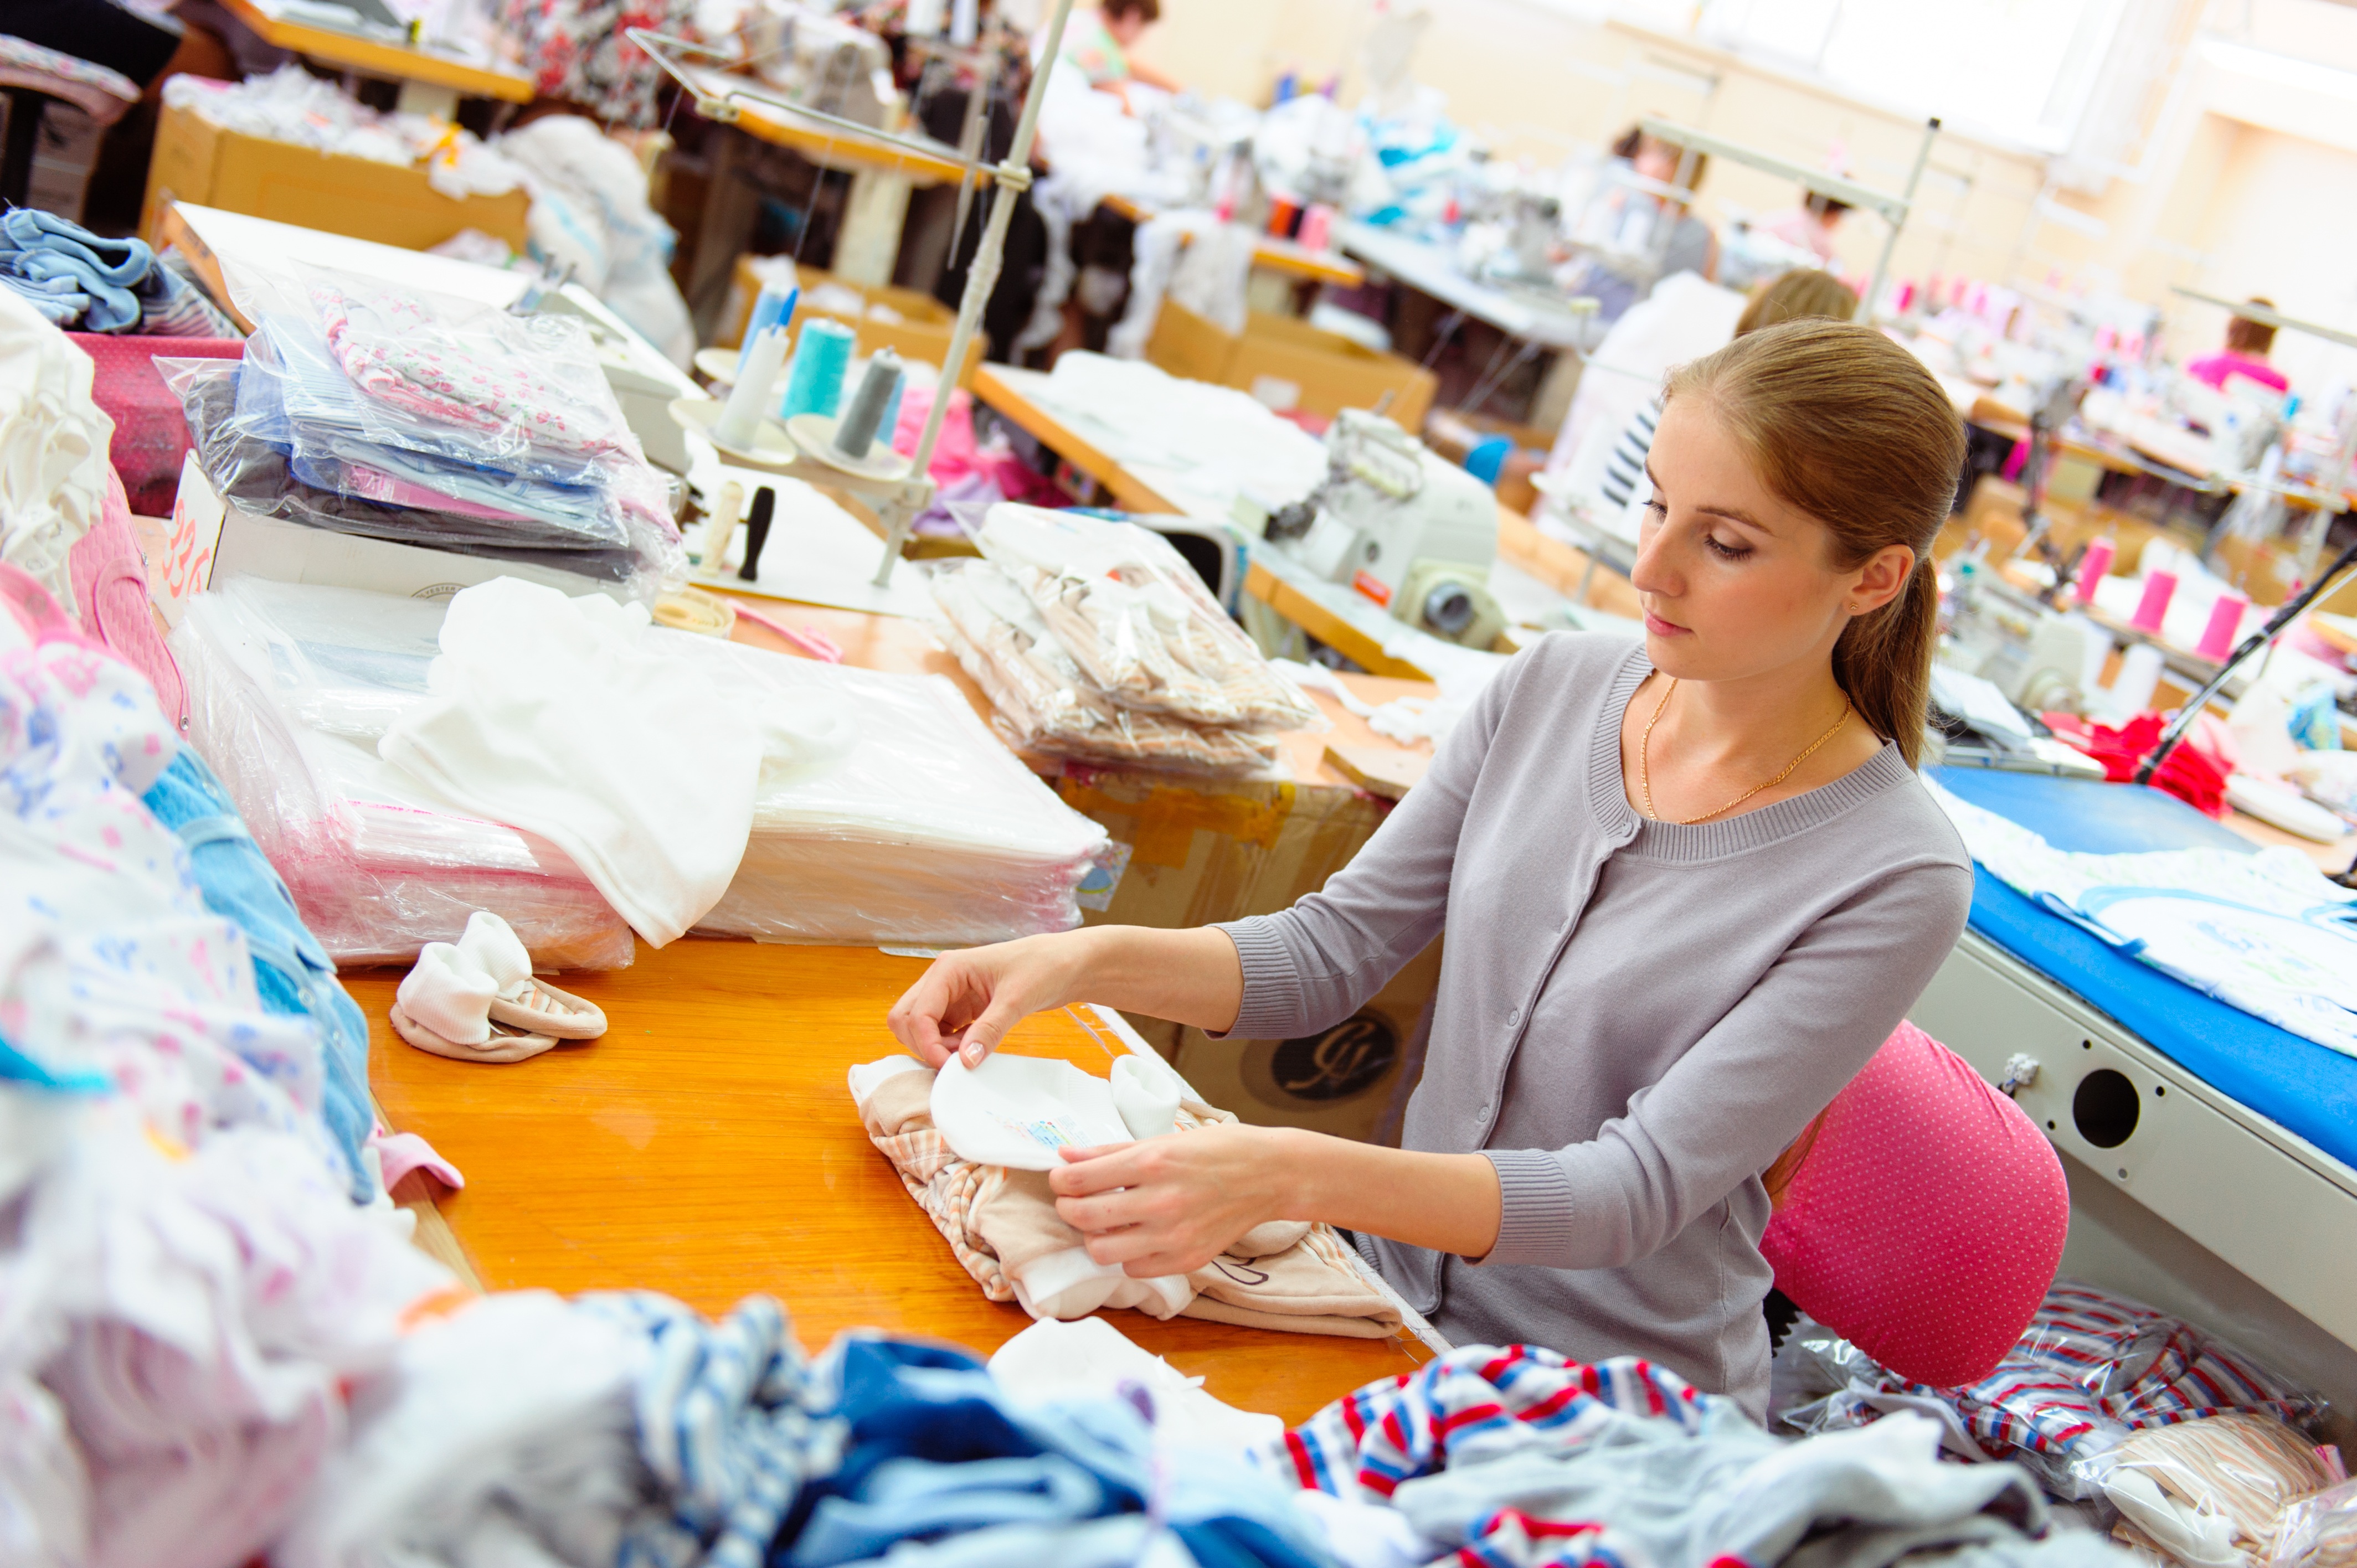
city, shop, vendor, factory, market, clothing, public space, thread, sew, fair, retail, the seamstress